Chichester

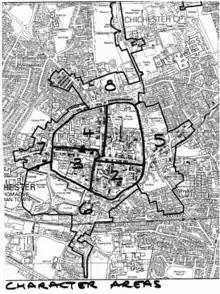
The eight areas of Chichester Conservation

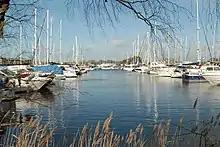
Chichester Marina

Historically, Chichester was a city and liberty, thereby largely self-governing. Although it has retained its city status, in 1888 it became a municipal borough, transferring some powers to West Sussex administrative county. In 1974 the municipal borough became part of the much larger Chichester District. The City Council was retained but it only has the powers of a parish council; control of services is largely in the hands of Chichester District Council and West Sussex County Council.